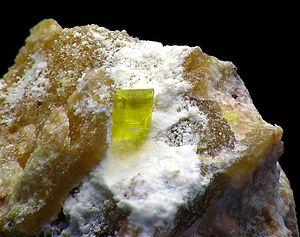
La Division minière de Vendée était une division de la Compagnie générale des matières atomiques responsable du cycle du combustible nucléaire d’un ensemble de sites miniers d'extraction d'uranium dans le massif granitique de Mortagne-sur-Sèvre, s'étendant aux départements de Vendée, de Maine-et-Loire, de Loire-Atlantique et des Deux-Sèvres en France. Les anciens sites de la division sont aujourd’hui pris en charge par Areva NC.